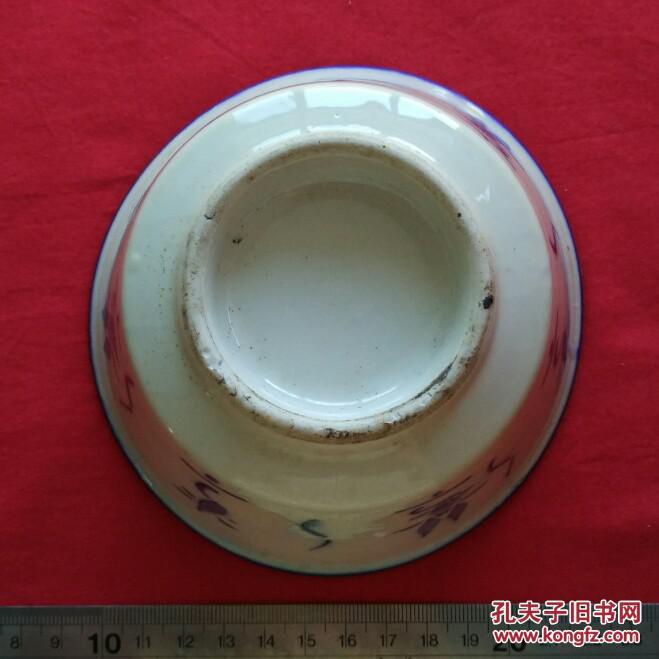
Label: trash